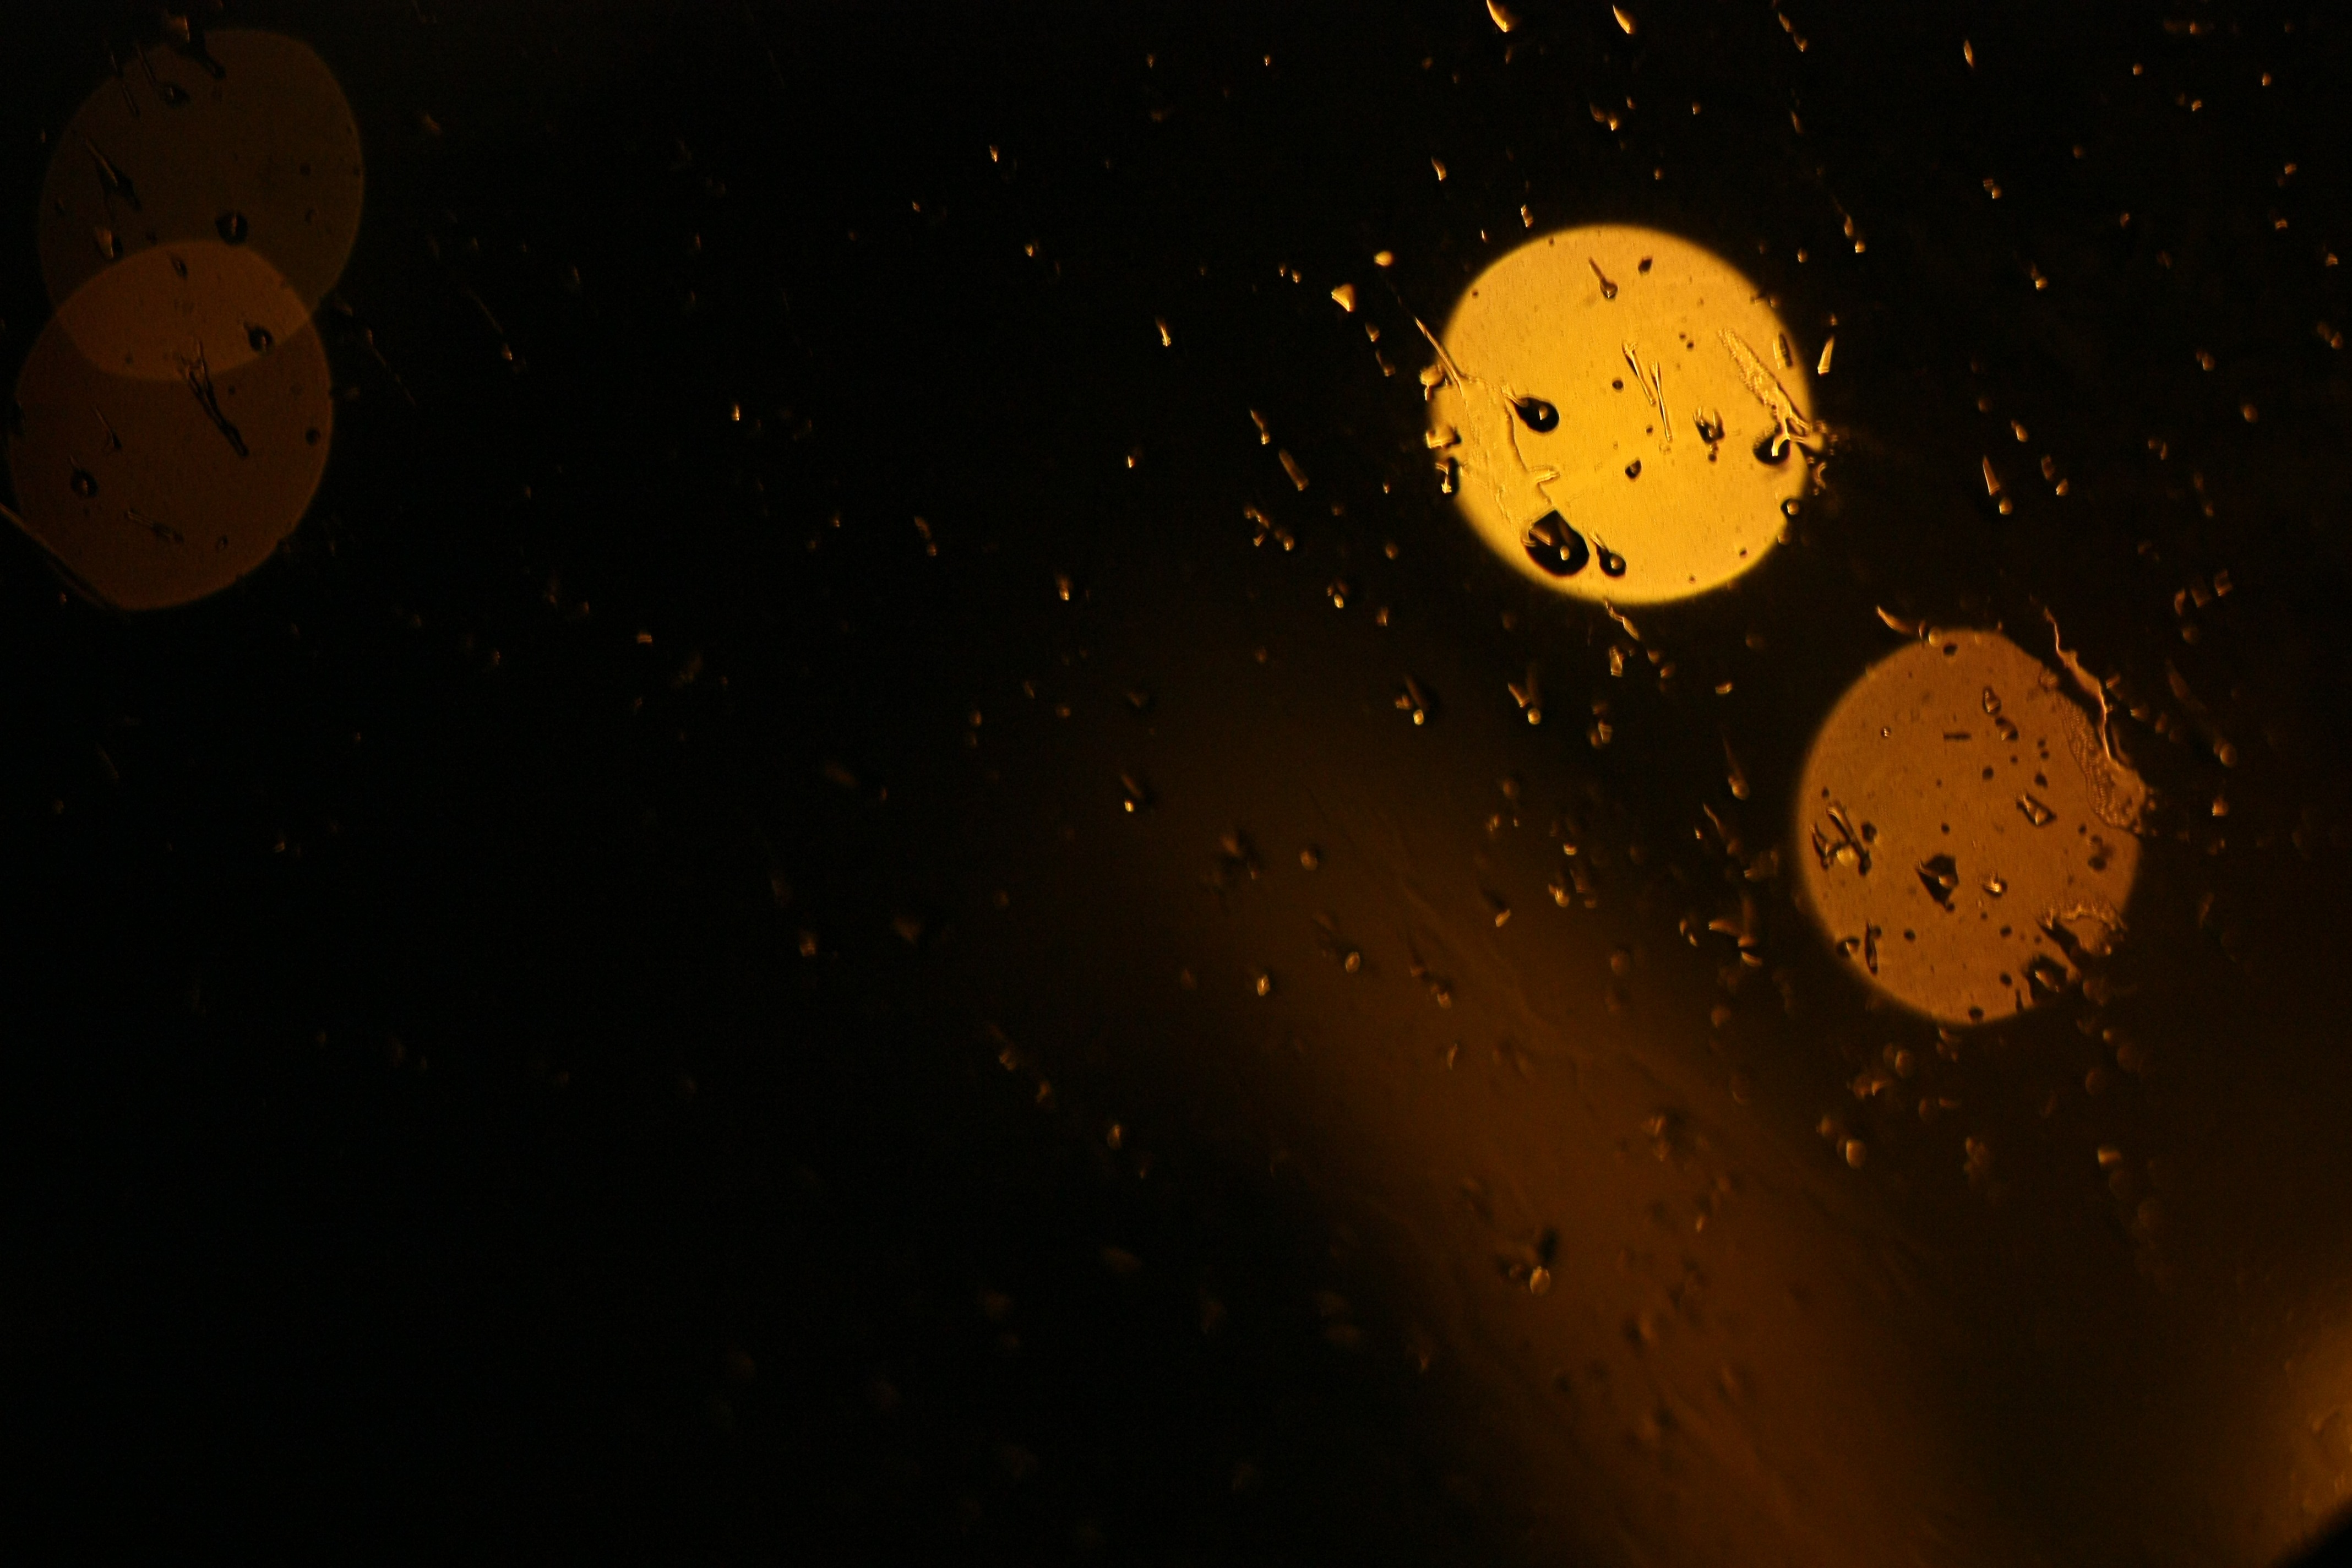
night, window, glass, wet, atmosphere, golden, space, darkness, moon, circle, outer space, rainy, astronomy, universe, planet, midnight, screenshot, astronomical object, computer wallpaper